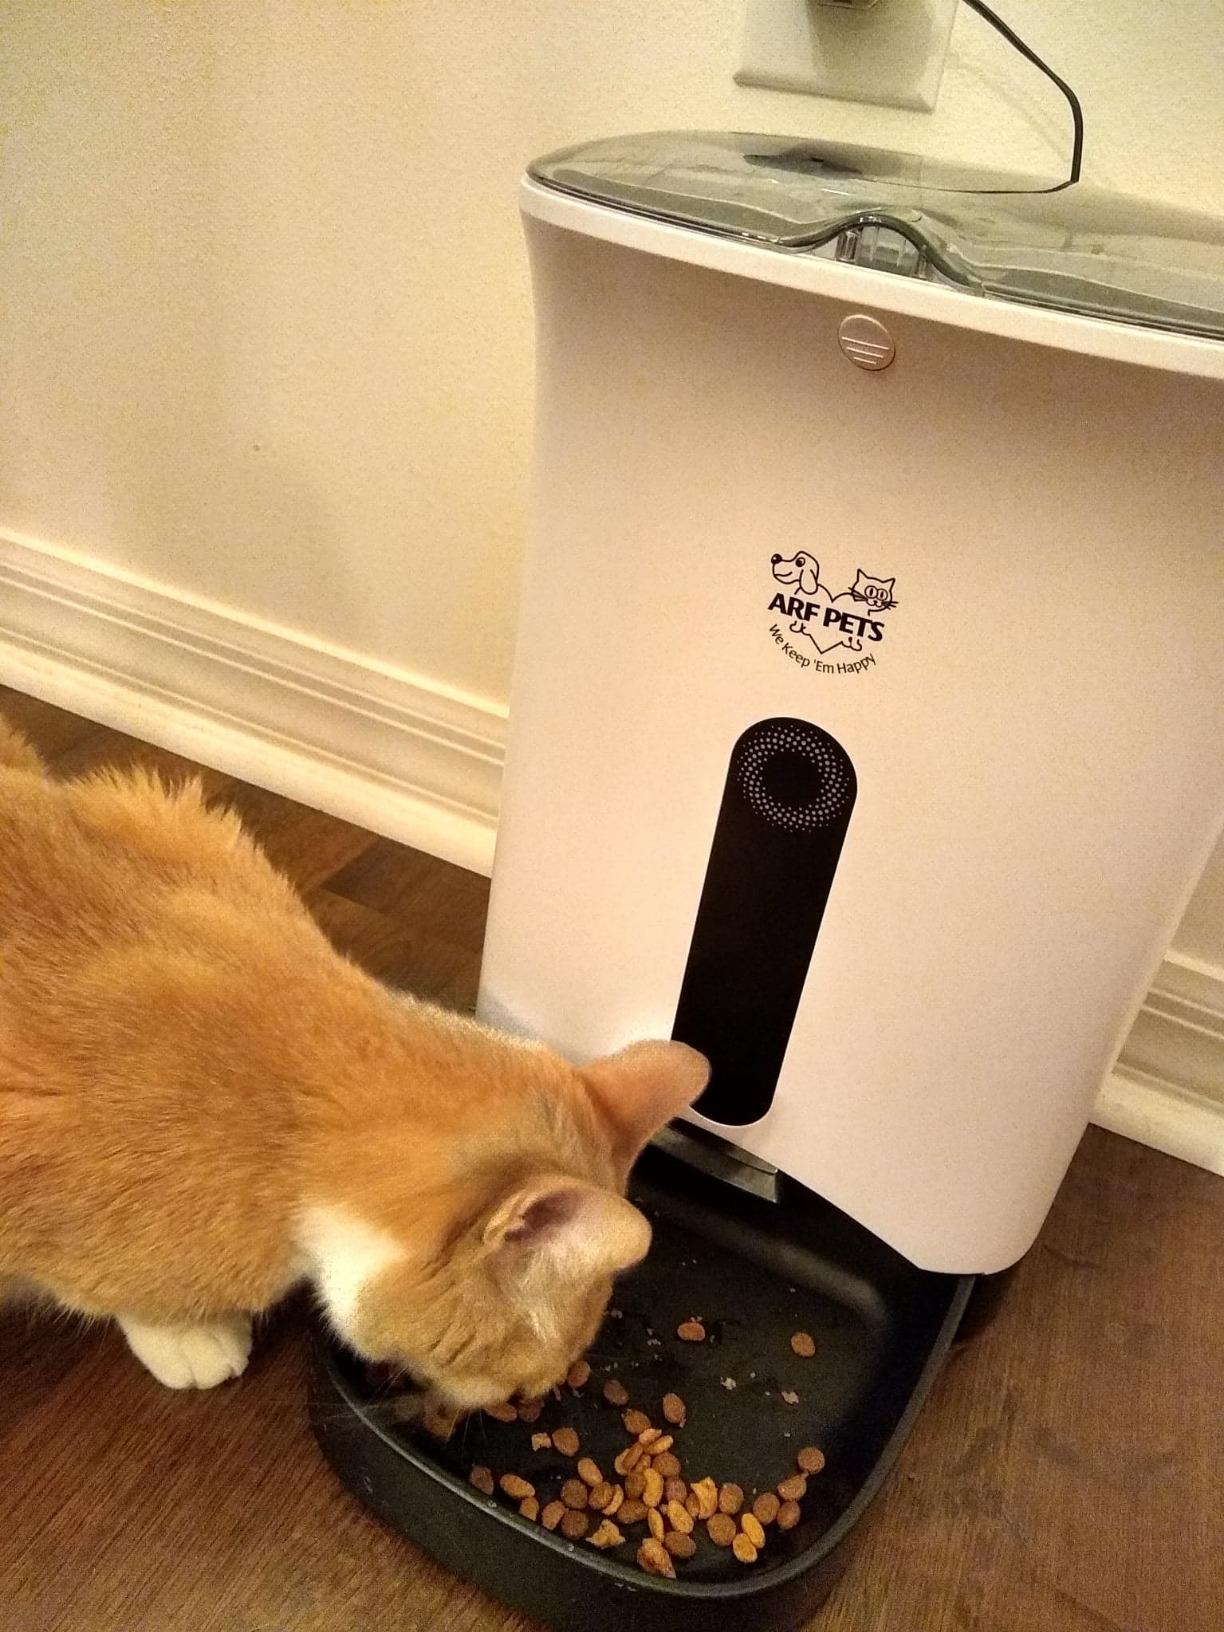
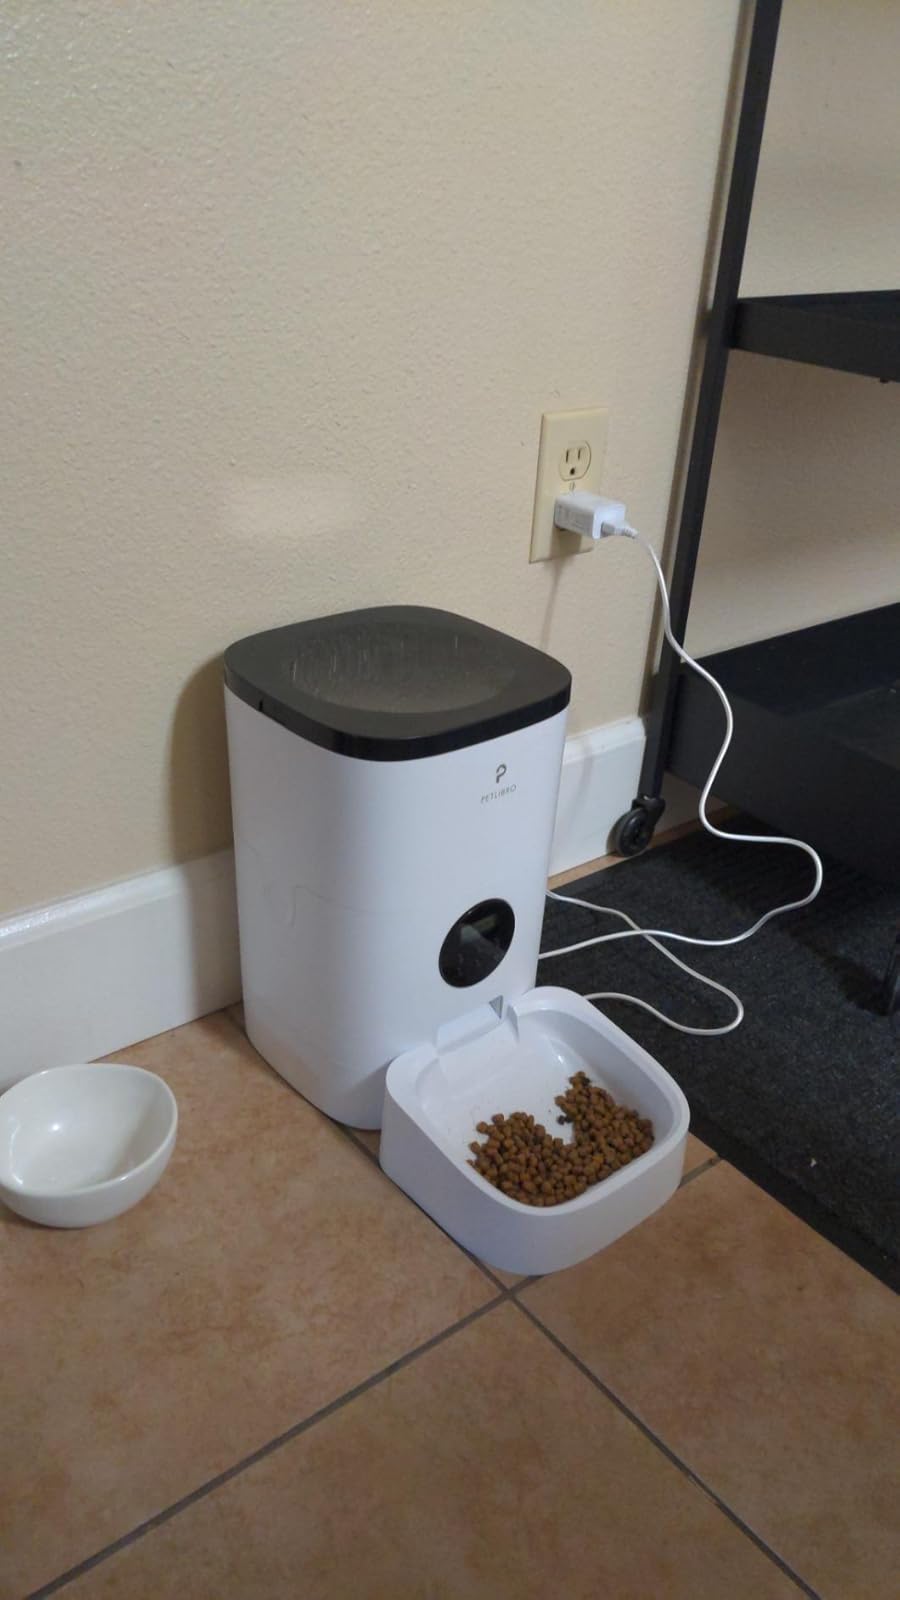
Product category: items_feeder
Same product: no